Penn State Blue Band

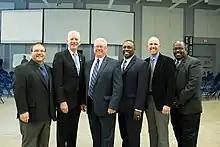
Penn State band directors (2015)

The Blue Band traces its history to 1899 with the formation of a six-member drum and bugle corps initiated by student George H. Deike. A donation from steel magnate and Penn State College Board of Trustees member Andrew Carnegie made possible the formation of a brass band in the summer of 1901. By 1913, the organization was known as the College Band, and the first permanent director of bands, Wilfred O. "Tommy" Thompson, was appointed in 1914.